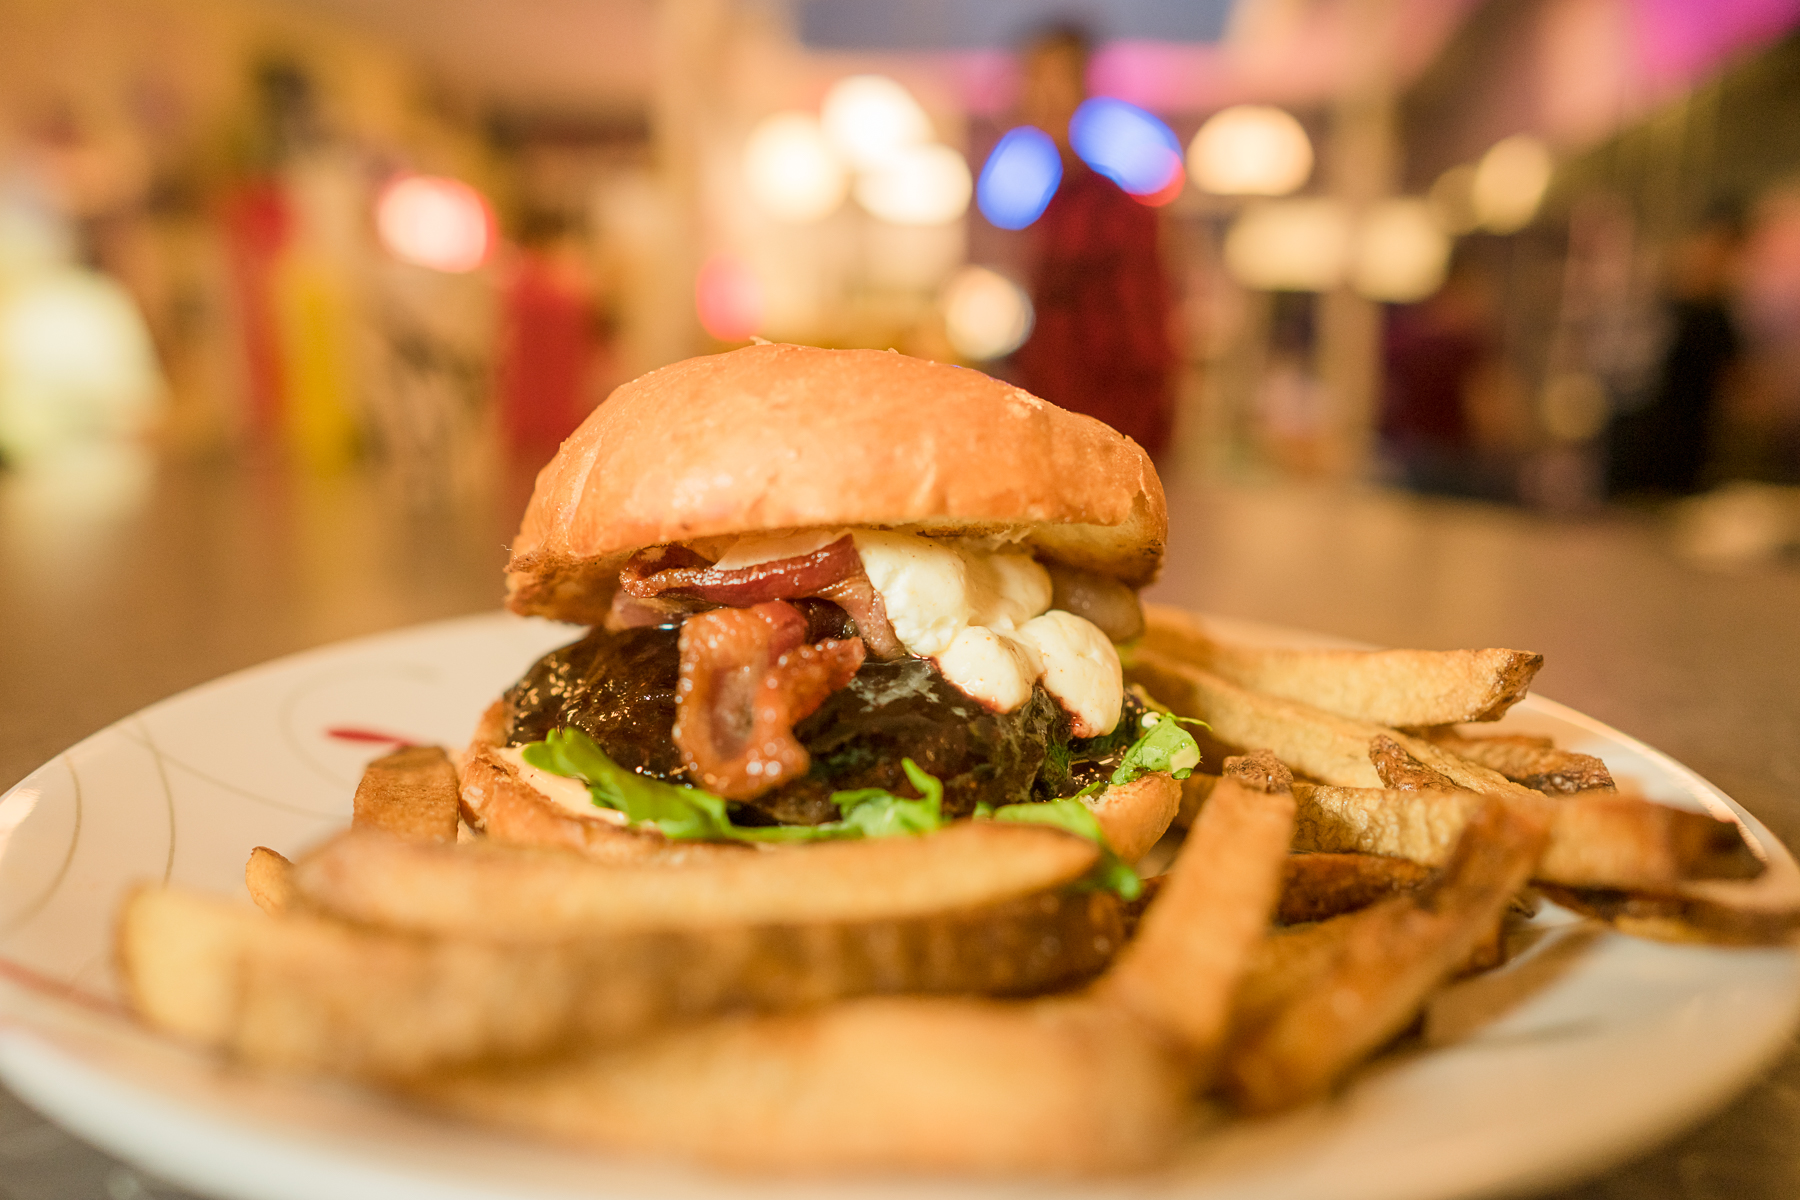
Dish: burger